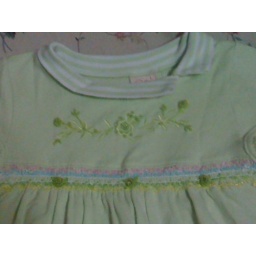
YOU AND ME green dress near